Miles Student

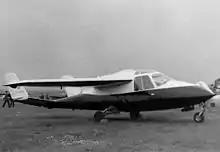
The Miles Student at Coventry airport in 1961 when owned by F.G. Miles Engineering

Building on the company's experience with the M.77 "Sparrowjet", the M.100 Student was a two-seat, side-by-side, all-metal jet trainer. The M.100 prototype was powered by a 400 kgf (882 lb) thrust Turbomeca Marbore turbojet and flew for the first time on 15 May 1957. Miles had hoped to secure an RAF order, but the contract went to the Jet Provost. The Student was proposed for several training programmes, but without success.